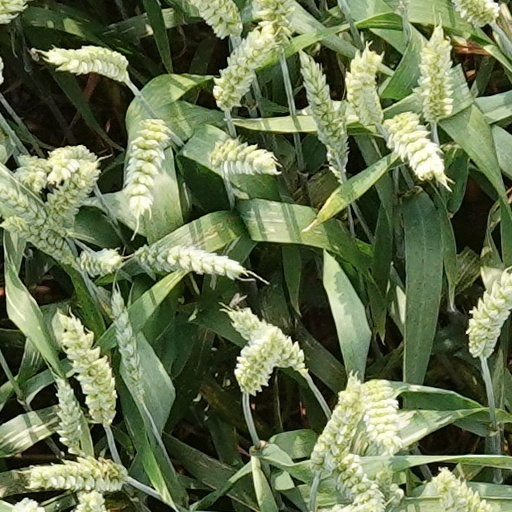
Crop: wheat